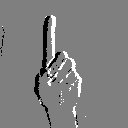
ASL letter: d